Atsızism

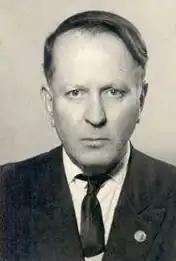
Nihal Atsız in 1930

Atsızism is a far-right ideology based on the thoughts of Nihal Atsız, a Turkish ultranationalist writer and ideologue.